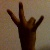
The image shows a hand gesture representing the number 7 in Indian Sign Language.